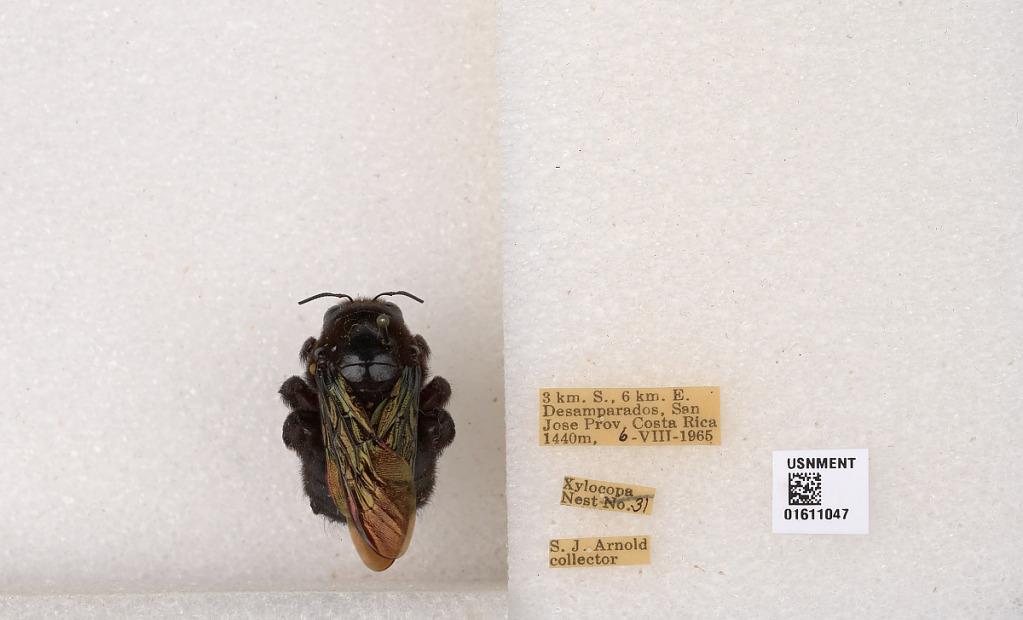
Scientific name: Xylocopa
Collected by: R. Carvalho
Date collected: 1965-8-6
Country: Costa Rica
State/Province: San Jose
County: Desamparados
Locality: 3 km. S., 6 km. E. Desamparados